Annie Hartley

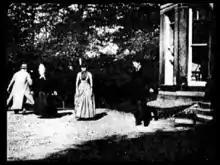
Hartley (second right) in "Roundhay Garden Scene", directed by Louis Le Prince

Annie Hartley (1873 – 31 March 1898) was an English woman who appeared in the 1888 short film "Roundhay Garden Scene" by Louis Le Prince. She was a close friend of Louis Le Prince and his mother-in-law Sarah Whitley, and her former employee. Hartley died on 31 March 1898, at the age of 25. She was buried in Ripponden, West Yorkshire, England.